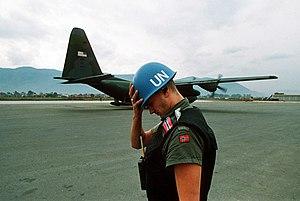
La Force de maintien de la paix de l'Organisation des Nations unies est une force militaire ayant pour rôle le « maintien ou [le] rétablissement de la paix et de la sécurité internationale », sur ordre du Conseil de sécurité ou à la demande de l'Assemblée générale, agissant en vertu de la résolution 377, des Nations unies. Ainsi, a-t-elle été envoyée dans plusieurs zones de conflits pour protéger la population civile ou encore servir de force d'interposition.
Les forces armées norvégiennes sont chargées de la défense du territoire national de la Norvège. Elles sont commandées par le roi et par le chef d'État-Major des armées.
Le Département des opérations de maintien de la paix est un département du Secrétariat des Nations unies, chargé des opérations de maintien de la paix. Il est dirigé par un secrétaire général adjoint qui rapporte directement au secrétaire général. Depuis le 1ᵉʳ avril 2017, la fonction est occupée par le diplomate français, Jean-Pierre Lacroix.
Une défense communautaire est une force de frappe et de défense militaire commune à plusieurs États souverains ou non souverains partageant certaines de leurs prérogatives dans le cadre d'une stratégie commune.